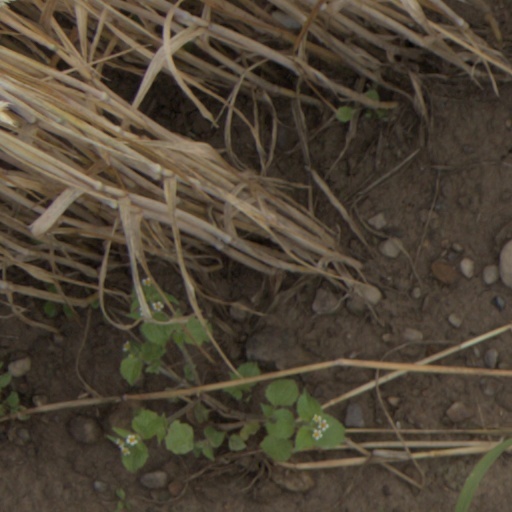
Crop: wheat